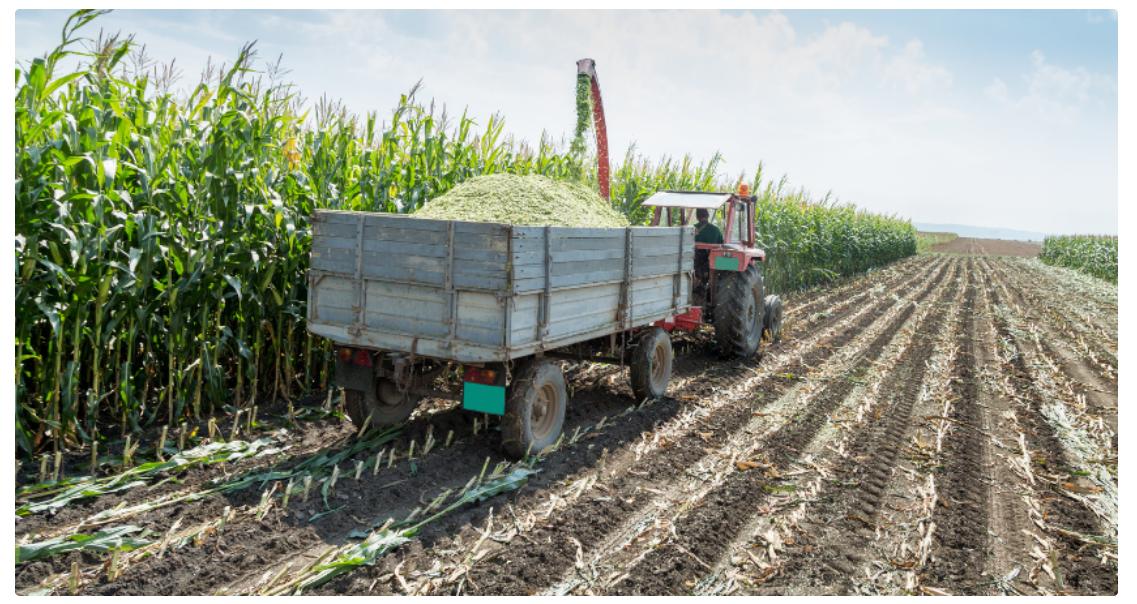
Trekta jekundu likivuta trea kubwa la kijivu lililojaza mazao yaliyovunwa, likipita katikati ya shamba la mahindi marefu, mistari ya mahindi yaliyokatwa inaonekana ardhini ikionyesha kuwa shughuli za uvunaji zinaendelea. Huu ni mfano halisi wa kilimo cha mazao ya biashara kwa kiwango kikubwa.   Mahindi ni zao muhimu la  biashara nchini likitumika kwa chakula na lishe ya mifugo.